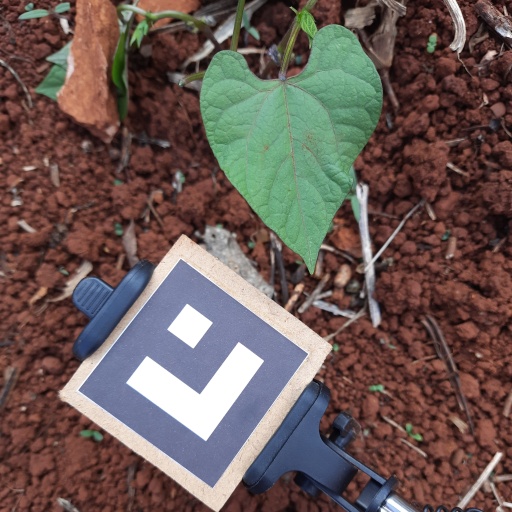
Observations: wavy surface, no eating holes, under shade